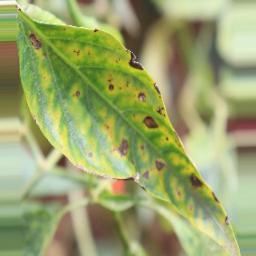
Label: nutritional